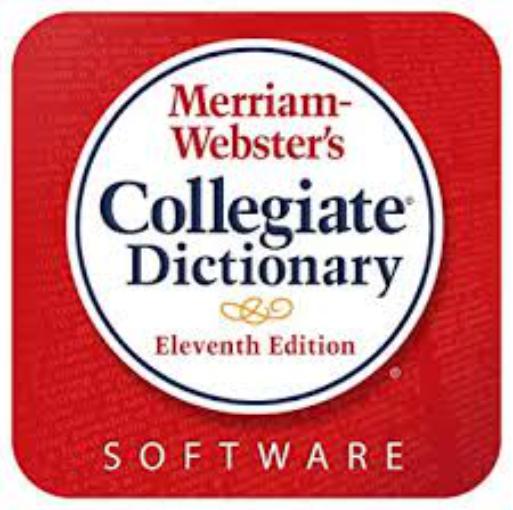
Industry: Others